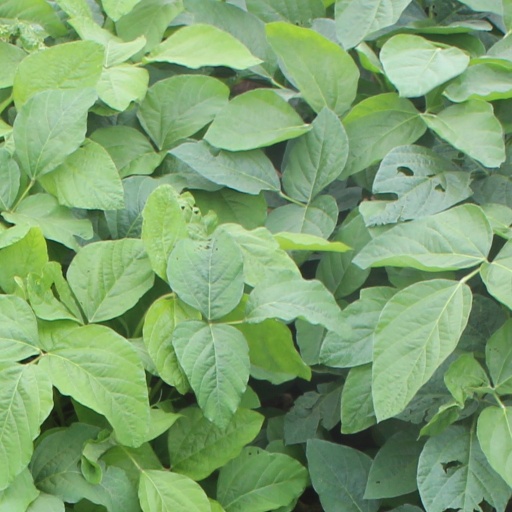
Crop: soybean